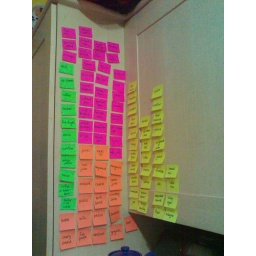
All the food in our kitchen, colour coded! Green for freezer, orange for fridge, pink for tinned and yellow for everything else!